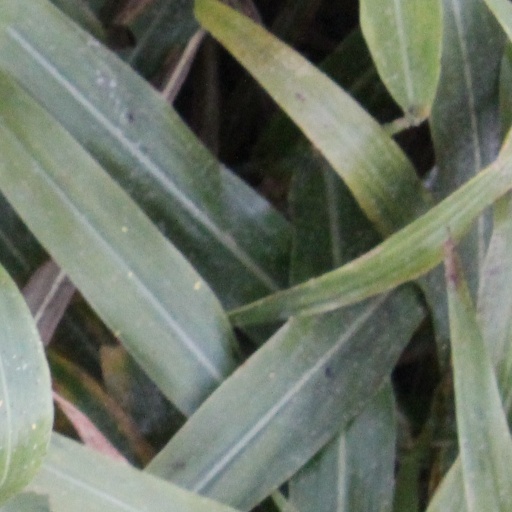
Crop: sorghum